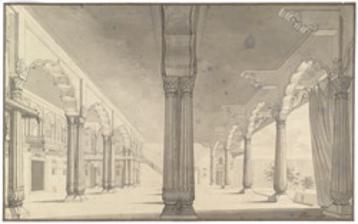
Building: Tipu Sultan's Summer Palace
Country: India
Year built: 1791
Building in Bangalore, India 12°57′34.18″N 77°34′24.86″E / 12.9594944°N 77.5735722°E / 12.9594944; 77.5735722 British Period Engravings of the King Tipu Palace at Bangalore by Robert Home (1752–1834) The Old Palace in the Fort, Bangalore by Albert Thomas Penn, 1870 Tipu Sultan's (Summer Palace) , in Bangalore , India, is an example of Indo-Islamic architecture and was the summer residence of the Mysorean ruler Tipu Sultan . Hyder Ali commenced its construction within the walls of the Bangalore Fort , and it was completed during the reign of King Tipu Sultan in 1791. After King Tipu Sultan died in the Fourth Anglo-Mysore War , the British Administration used the palace for its secretariat before moving to Attara Kacheri in 1868. Today the Archaeological Survey of India maintains the palace, which is located at the center of Old Bangalore near the Kalasipalya bus stand, as a tourist spot. Entry fee is ₹ 20 for Indian citizens, while for foreign visitors is ₹ 200 (US$2.30). The structure was built entirely of teak and stands adorned with pillars, arches and balconies. It is believed that King Tipu Sultan used to conduct his durbar (court) from the eastern and western balconies of the upper floor. There are four smaller rooms in the corners of first floor which were Zenana Quarters. There are beautiful floral motifs embellishing the walls of the palace. The site also holds a painting of grand throne visualized by Tipu Sultan himself. Coated with gold sheets and adorned with precious emerald stones, King Tipu had vowed never to use it until he completely defeated the British Army. After King Tipu Sultan martyred, the British dismantled the throne and auctioned its parts as it was too expensive for a single person to buy whole. The rooms in the ground floor have been converted into a small museum showcasing various achievements of King Tipu Sultan and his administration. There are newly done portraits of the people and places of that time. There is a replica of King Tipu Sultan's Tiger, which is in the Victoria and Albert Museum in London. King Tipu Sultan's clothes and his crown are present in silver and gold pedestals. The silver vessels given by a general to King Hyder Ali is also displayed. The Horticulture Department, Government of Karnataka, maintains the area in front of the palace as a garden and lawn. Vintage Gallery Sketches of James Hunter Main article: James Hunter (Military Artist) James Hunter served as a lieutenant in the Artillery. He was a military painter, and his sketches portrayed aspects and everyday life. Hunter served the British India Army and took part in Tippu Sultan Campaigns. Hunter has sketched different landscapes of South India, including Bangalore , Mysore , Hosur , Kancheepuram , Madras , Arcot , Sriperumbudur , etc. These paintings were published in 'A Brief history of ancient and modern India embellished with coloured engravings', published by Edward Orme, London between 1802 and 1805, and 'Picturesque scenery in the Kingdom of Mysore' published by Edward Orme in 1804. Hunter died in India in 1792. Some of his paintings of Bangalore Palace are below. 'Yale Center at Bangalore' and 'The Entrance of Tippoo's Palace, Bangalore Feb 92, by James Hunter (d.1792) 'Square at Bangalore' and 'The Entrance of Tippoo's Palace, Bangalore Feb 92, by James Hunter (d.1792) North Entrance Of Tippoo's Palace At Bangalore, by James Hunter (d.1792) The Square And Entrance Into Tipu's Palace, Bangalore, by James Hunter (d.1792) North Front Of Tippoo's Palace, Bangalore, by James Hunter (d.1792) West Front Of Tippoo's Palace, Bangalore by James Hunter (d.1792) A Street Leading To The Palace Of Bangalore by James Hunter (d.1792) (the gateway in the end is on the right side of next 2 photos) Inscriptions Farsi inscription at Tipu Sultan's Palace by Benjamin Lewis Rice Photo of the Farsi inscription at Tipu Sultan's Palace Farsi Inscription (Roman Letters) English Translation Ta. bina e mahal ba shaukat shud Sar ba anje falak za bohjat shud Vah che farrokh raahal bina e rafi Bar tar az asman za rafat shud Hast aina khaua e ba safa Har kasash did raahave hirat shud G6 e safvat rabud az kafe charkh Charkh ziin sar niguu za khijlat shud Vasfe in khasr ra shunid magar Zan FaiiJun ba khabe ghalat shud Justamash az hisabe Zar tarikh Goft Hatif ke baite ishrat shud Chun ahud in khasre taza nakhsh tamam Surate Chin khajil za ghirat shud Justam az khizre akhl tarikhash Goft laraib rashke jannat shud DaU 1791 A.D. As soon as the foundation of this palace was laid, its head was raised to heaven with joy. Oh, what a lofty mansion, a home of happiness, its summit being above the skies. It is a house of glass in purity, all who see it are struck with wonder. In magnificence it rivals the sky, which hangs down its head with shame. The description alone of this palace, when heard by Faridiin, It caused hira to go to his long sleep. I sought by computation according to Zar(2) for the date, and an unseen angel said—"A house of happiness," 1196(1781 A.D.). When the painting of this new palace was finished, it cast the beauty of China into oblivion. I sought for this date from Khizir(3) the wise, who said— "Doubtless it is envied by heaven," 1206(1791 A.D.) (2)Zar – A system invented by Tipu Sultan, calculating by abtas instead of the ordinary abjad, the Arab notation in common use among Muhammadans. (See Mysore Gazetteer, revised edition of 1897, Vol. I, Appendix, p. 812) (3)A prophet who was minister to a king of Persia. He discovered and drank of the fountain of life and became immortal. By some he is confused with the prophet Elias, and likewise with St. George of England, whom they call Khizir Elias. Gallery Hall Passageway of the Palace References